Emilio Giletti

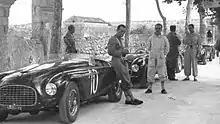
Emilio Giletti towards win in his Ferrari 166 at 1952 Trofeo Sardo on 14 September 1952.

Emilio Giletti only entered 25 races between 1951 and 1955, racing mainly Ferraris and Maseratis. In 1953, his big break came when Maserati decided to offer three young drivers the chance to drive their sportscars; Emilio was chosen along with Luigi Musso and Sergio Mantovani. It was with the Officine Alfieri Maserati squad, when he scored his biggest win, when he took a class victory on the 1953 Mille Miglia.